Star Traders: Frontiers

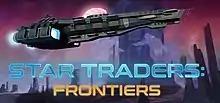

Star Traders: Frontiers is a hybrid space trading and tactical role-playing game designed by Trese Brothers, a two-man independent video game studio. Players control a spaceship captain in an open world setting.